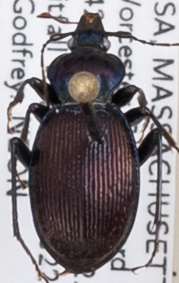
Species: Sphaeroderus canadensis canadensis
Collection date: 2022-05-04
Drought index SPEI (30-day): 0.114
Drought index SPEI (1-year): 1.28
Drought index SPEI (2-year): -0.524